Aziz Ansari

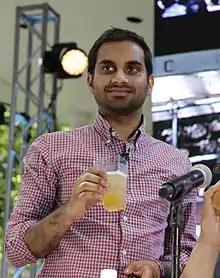
Ansari in 2012

Aziz Ismail Ansari (born February 23, 1983) is an American actor, comedian, and filmmaker. He played Tom Haverford on the NBC series "Parks and Recreation" (2009–2015) and created and starred in the Netflix series "Master of None" (2015–2021) for which he won several acting and writing awards, including two Emmys and a Golden Globe, which was the first award received by an Asian American actor for acting on television.